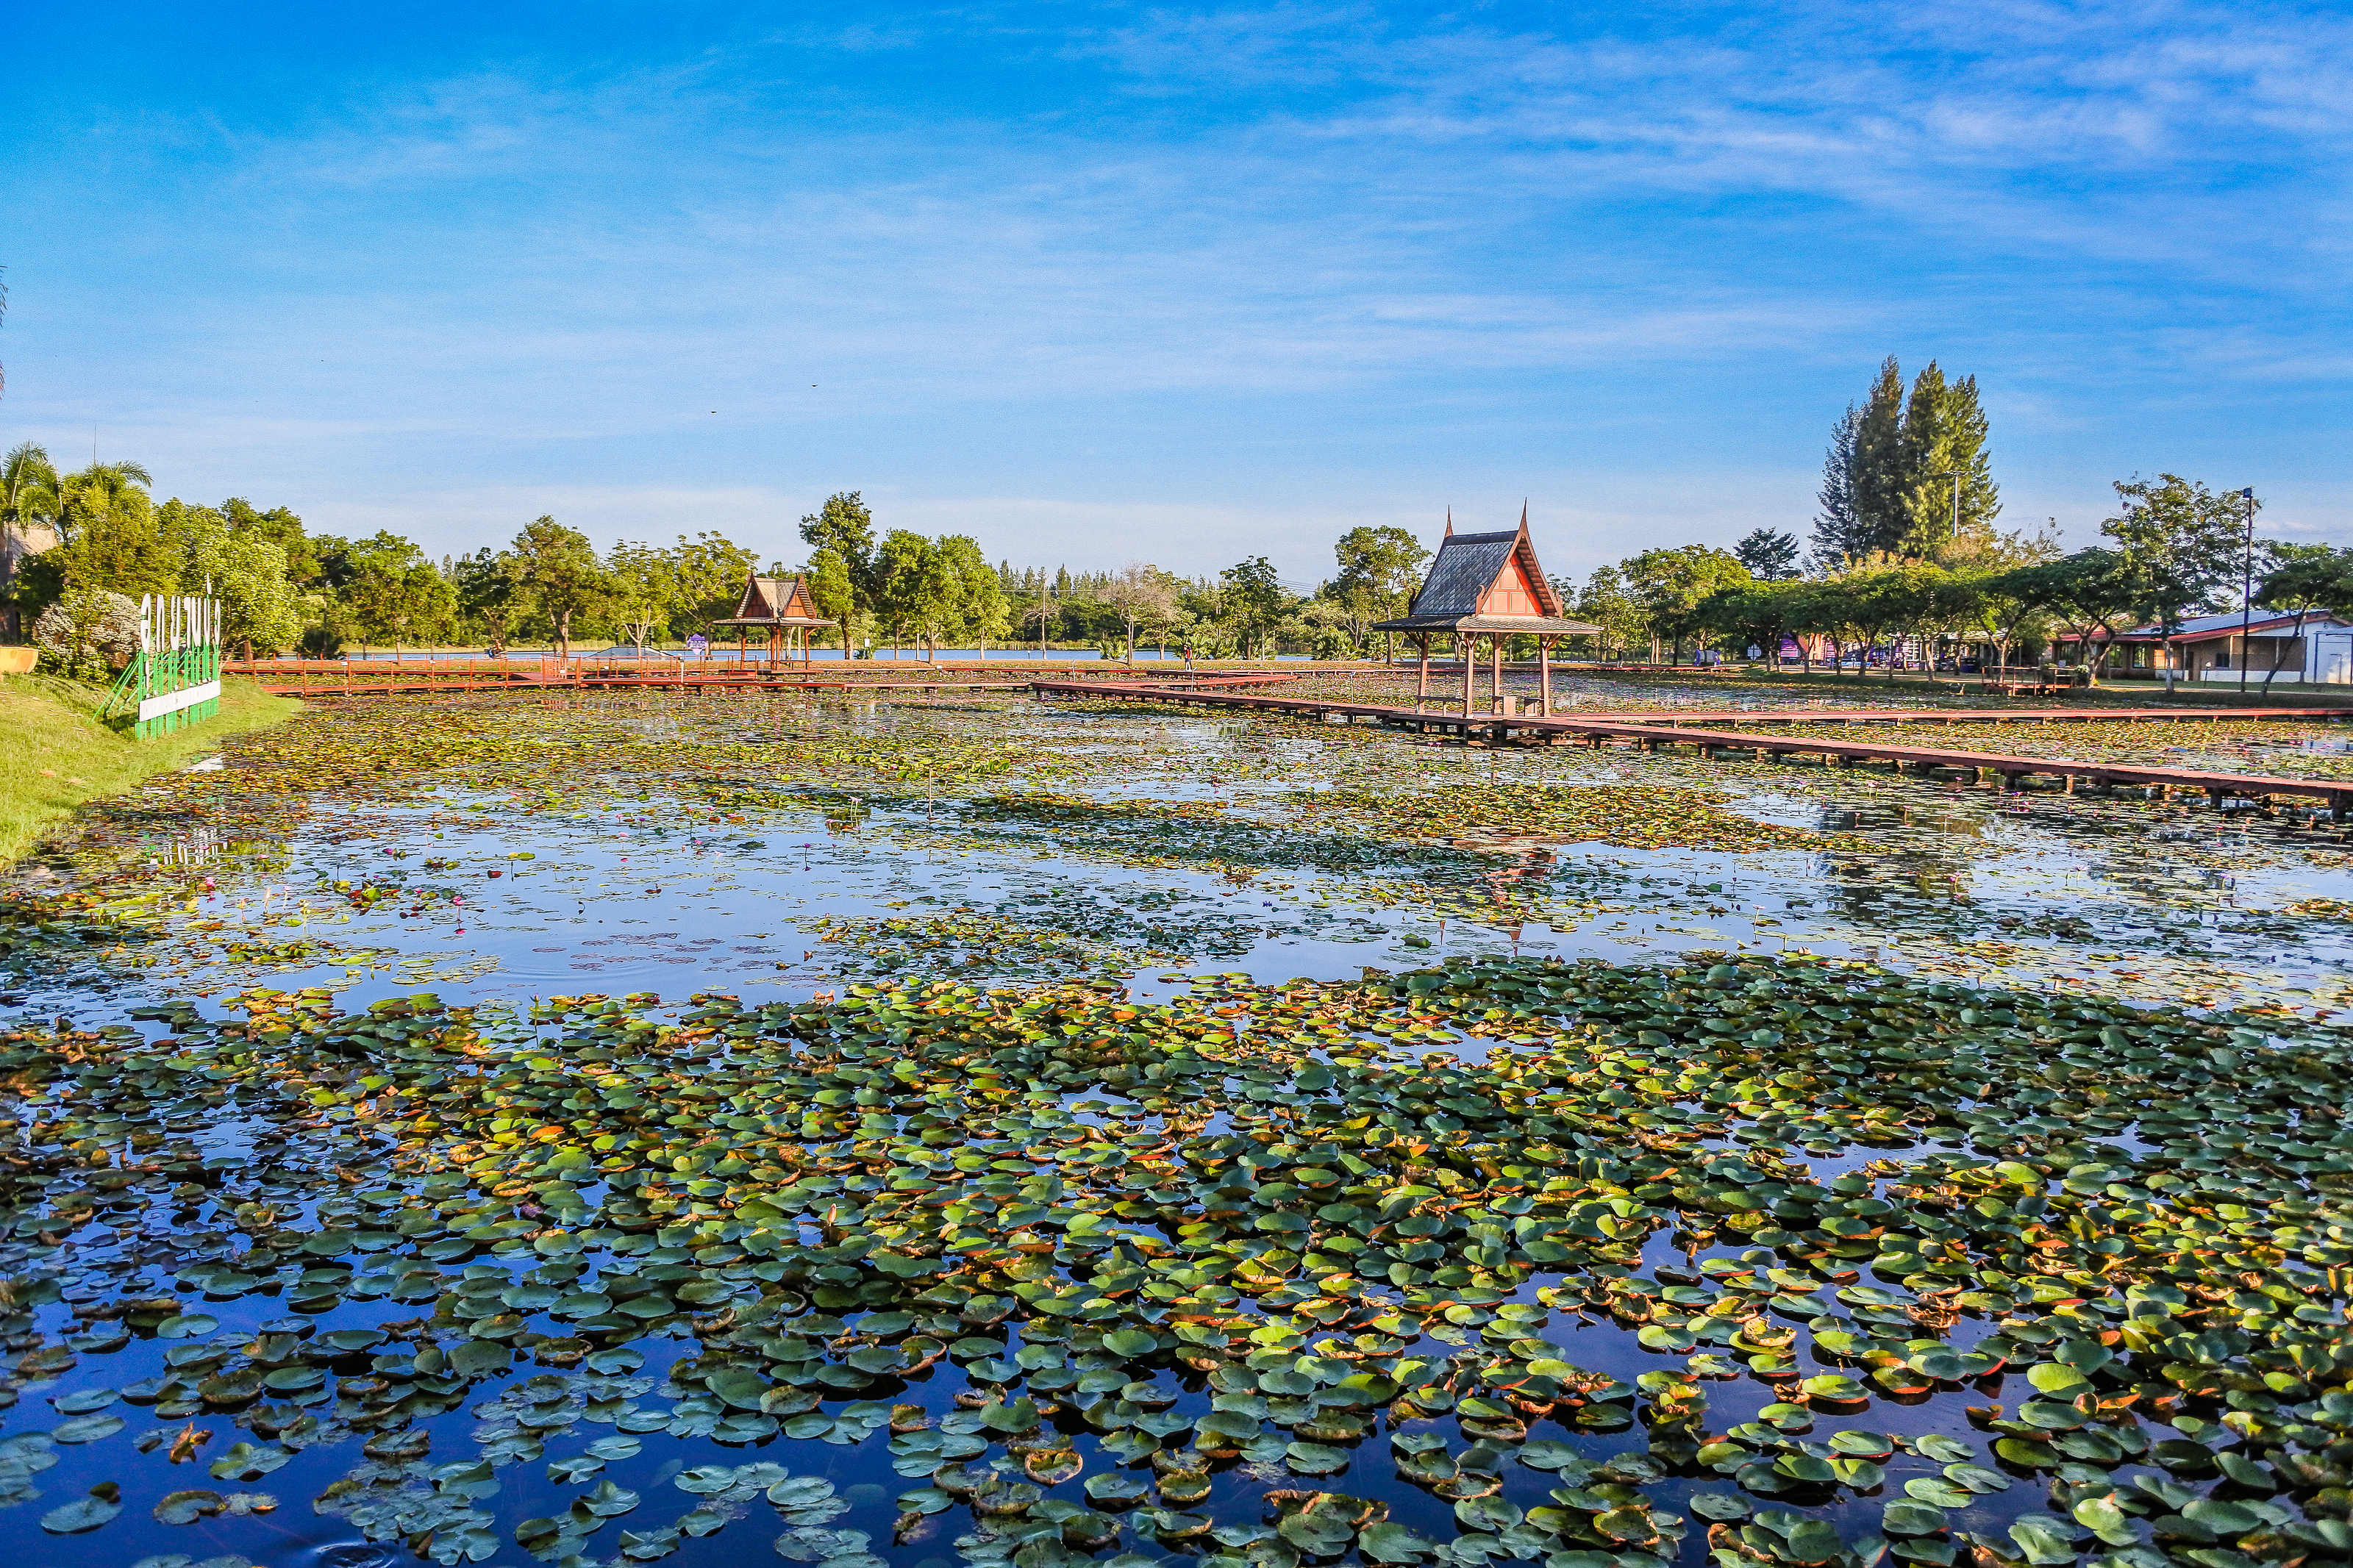
beauty, hall, lotus, beautiful, nakhon, bloom, white, pavilion, thailand, wood, floral, sky, natural, thai, water, background, plant, waterfront, bridge, lake, colorful, pond, sunrise, tourism, house, summer, tourist, park, art, blossom, green, wallpaper, nature, could, asia, asian, leaf, flower, outdoor, tropical, blue, wooden, sunset, lily, garden, fresh, travel, landscape, naga, sakon, vegetation, natural environment, river, tree, bank, reflection, waterway, spring, wildflower, architecture, watercourse, rural area, cloud, mountain, wetland, water lily, city, nonbuilding structure, autumn